Official bilingualism in the public service of Canada

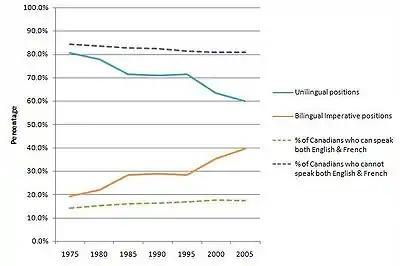
Job classifications in the public service of Canada

Today, the built-in barriers to the hiring and promotion of francophones have been overcome. French-speakers ceased to be underrepresented in the Public Service in 1978, and the percentage of public servants who are francophones has been growing steadily ever since. At the management level, French-speakers ceased to be under-represented in 1995. There is now a growing over-representation of persons with French as their first official language in the Public Service. In 2007, francophones occupied 31.5% of positions in the core public administration, and 26.9% in institutions subject to the "Official Languages Act", overall. Bilingualism is desirable for politicians; John Turner's fluency in both English and French, for example, helped him become leader of the Liberal Party and Prime Minister in 1984.